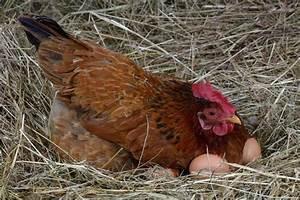
chicken